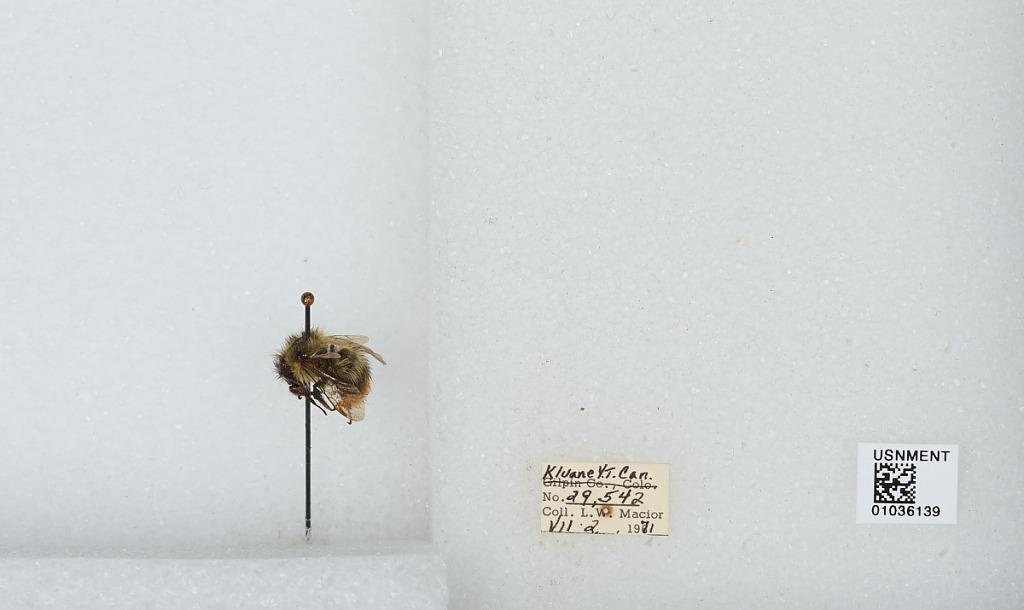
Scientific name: Bombus (Pyrobombus) mixtus Cresson
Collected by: L. Macior
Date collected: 1971-7-2
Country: Canada
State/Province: Yukon Territory
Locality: Kluane
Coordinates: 60.75, -139.5